African Americans in Atlanta

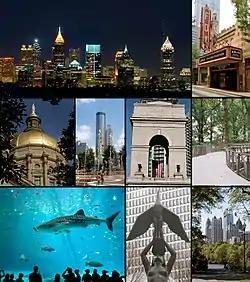
Atlanta montage

Atlanta is home to the Atlanta University Center (AUC), the nation's oldest and largest contiguous consortium of historically Black colleges, comprising Clark Atlanta University, Morehouse College, Spelman College, Morehouse School of Medicine, and Interdenominational Theological Center. The first of these colleges were established shortly after the Civil War and have made Atlanta one of the historic centers of Black intellectualism and empowerment.